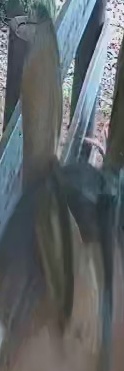
Face region: ears (position_of_ears)
Pain indicator: not_present